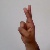
The image shows a hand gesture representing the letter 'R' in Indian Sign Language.